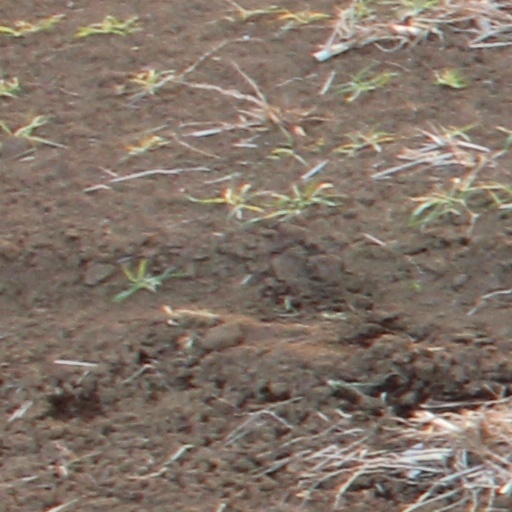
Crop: wheat